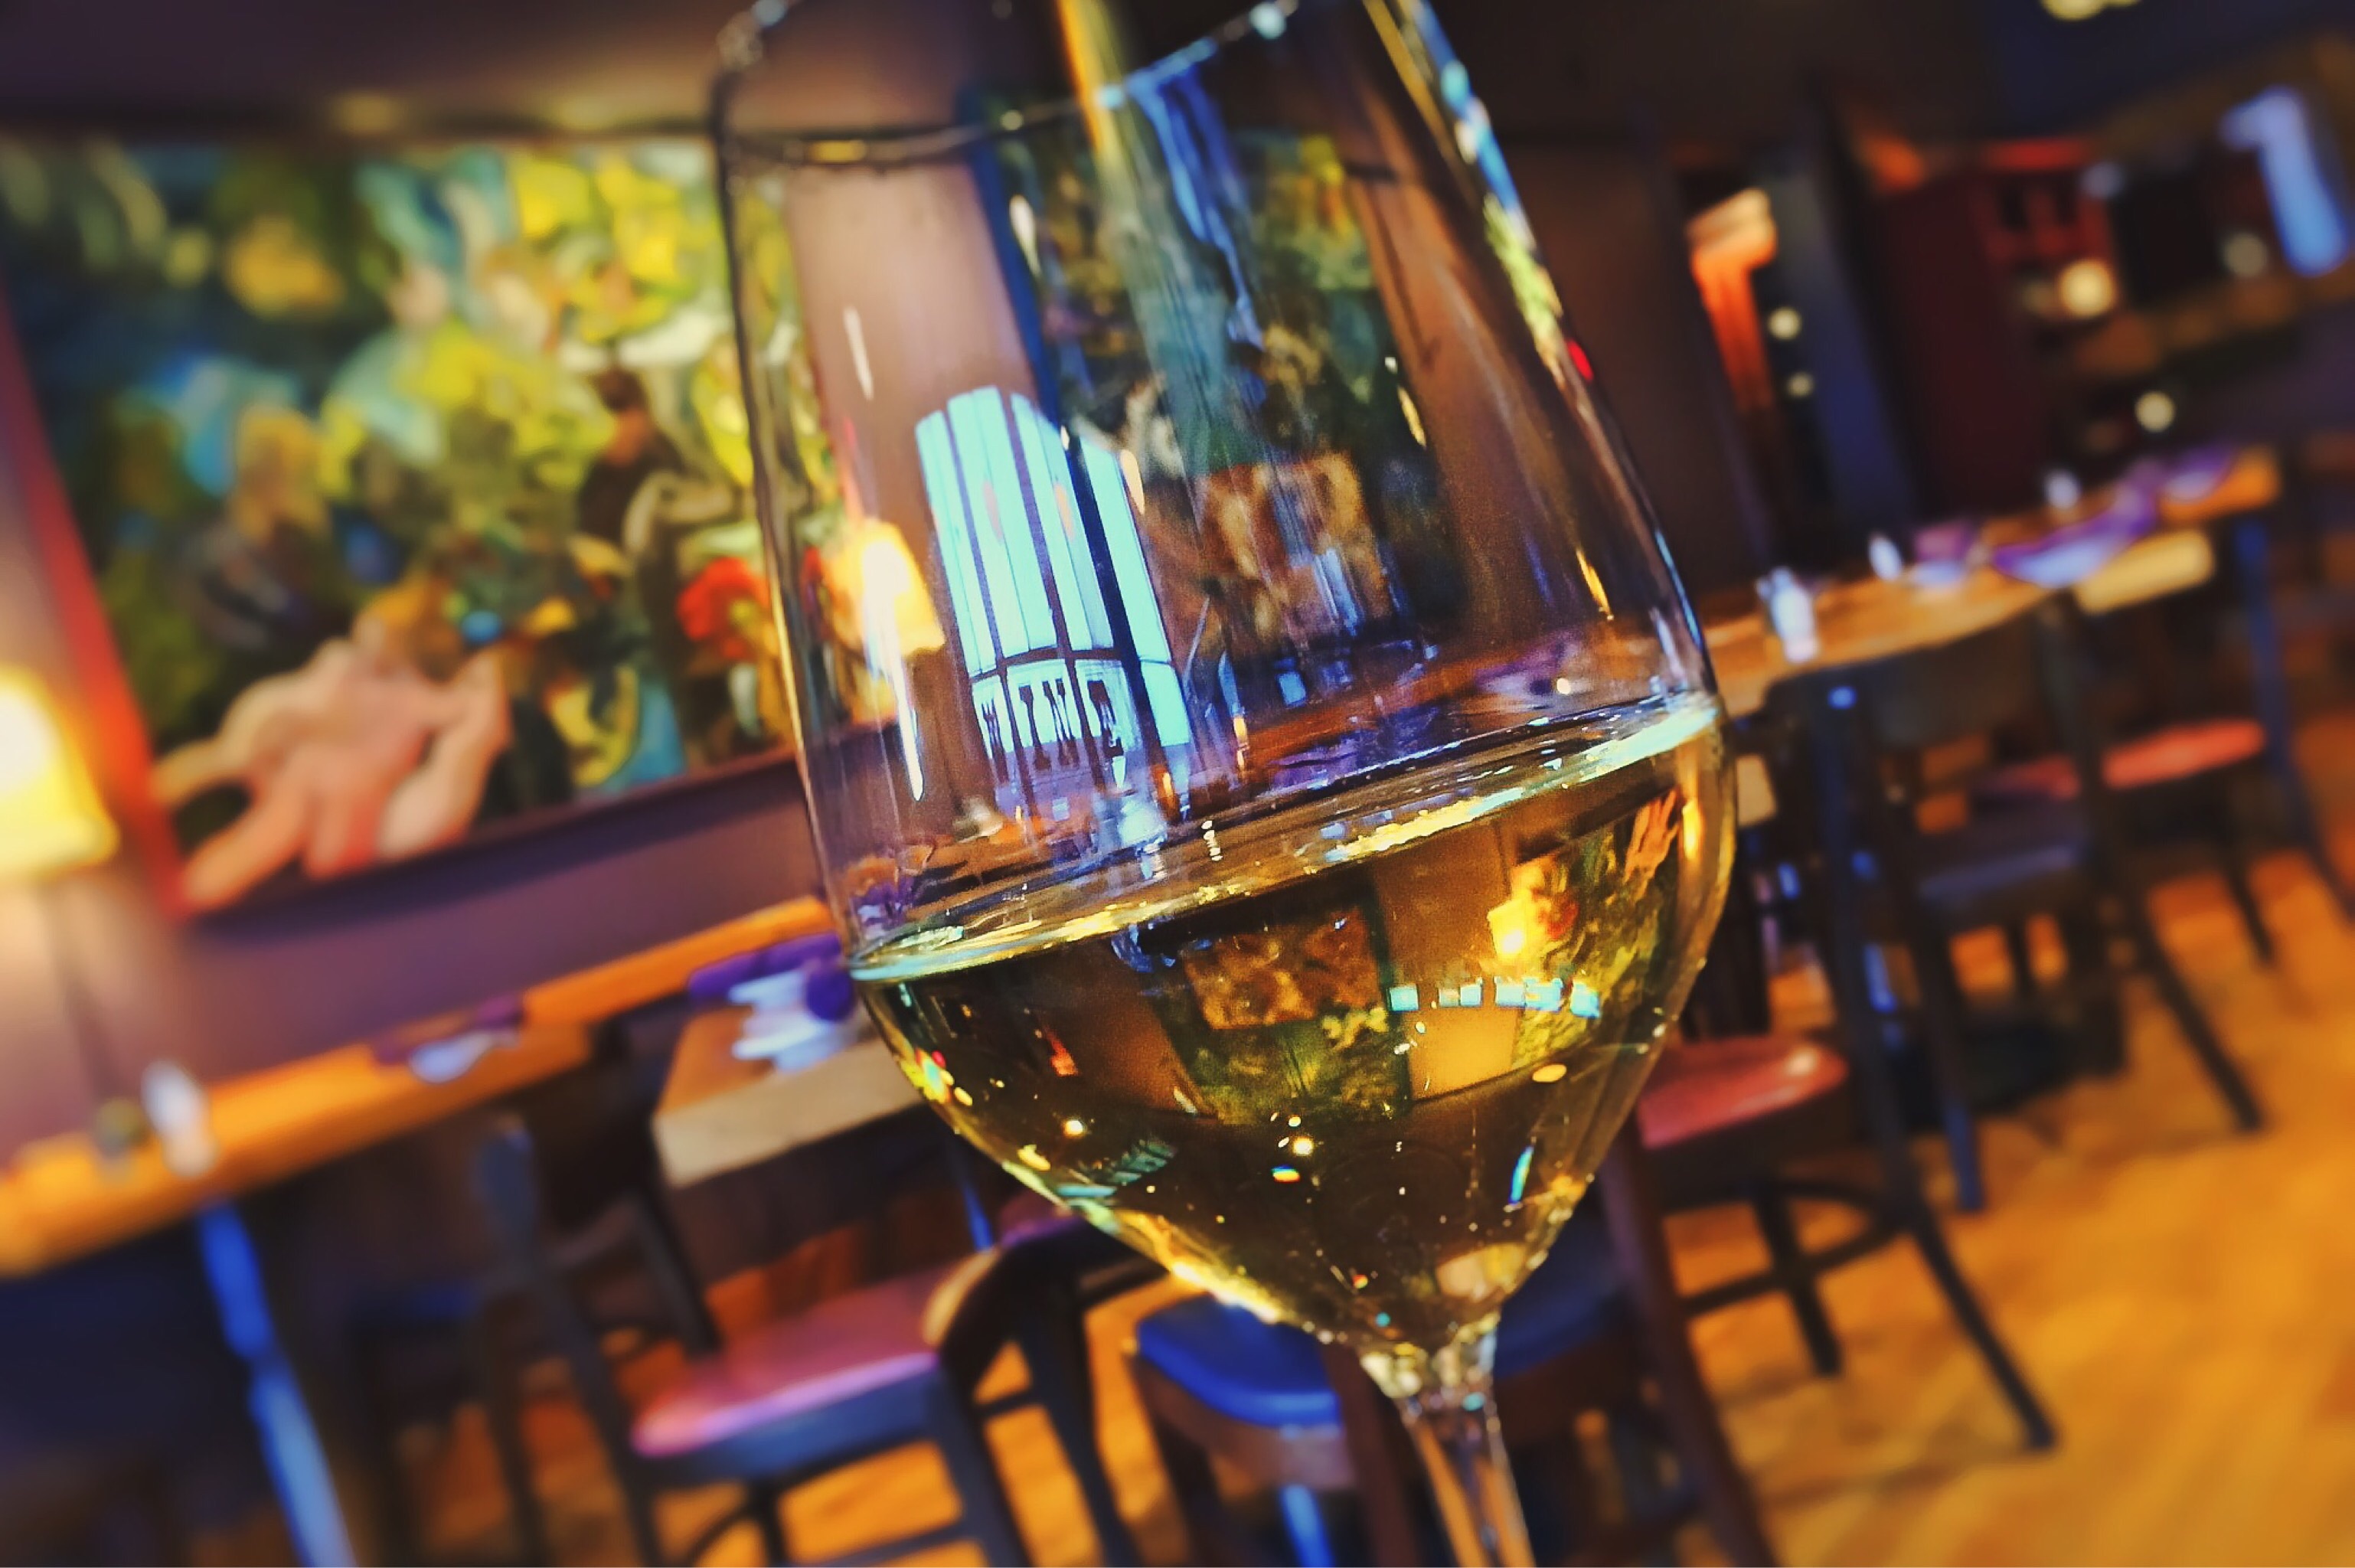
wine, glass, restaurant, bar, meal, beverage, drink, nightclub, alcoholic beverage, distilled beverage